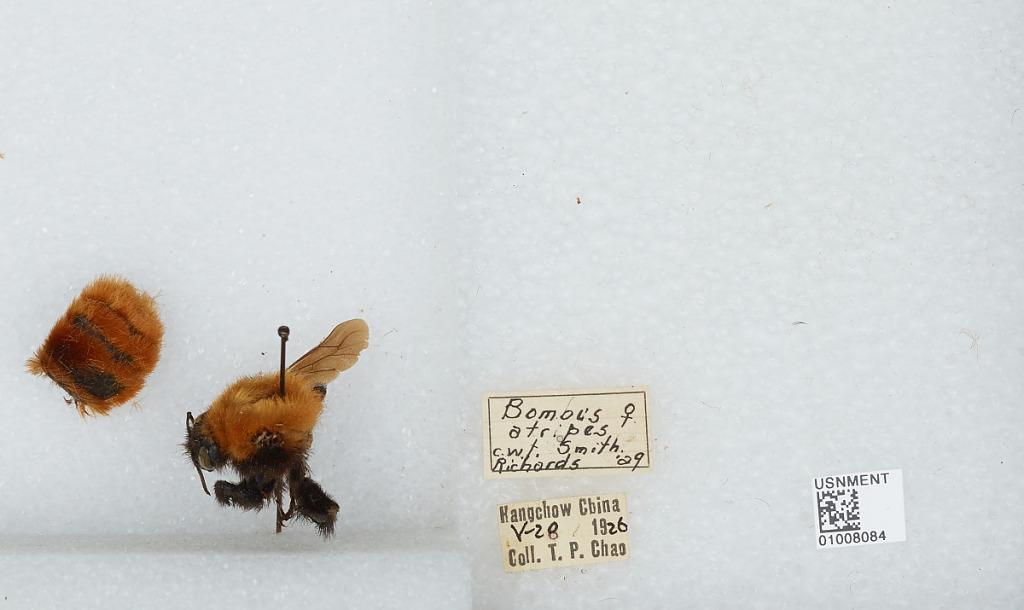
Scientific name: Bombus (Tricornibombus) atripes Smith
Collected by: T. Chao
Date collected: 1926-5-28
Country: China
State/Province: Zhejiang
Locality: Hangzhou